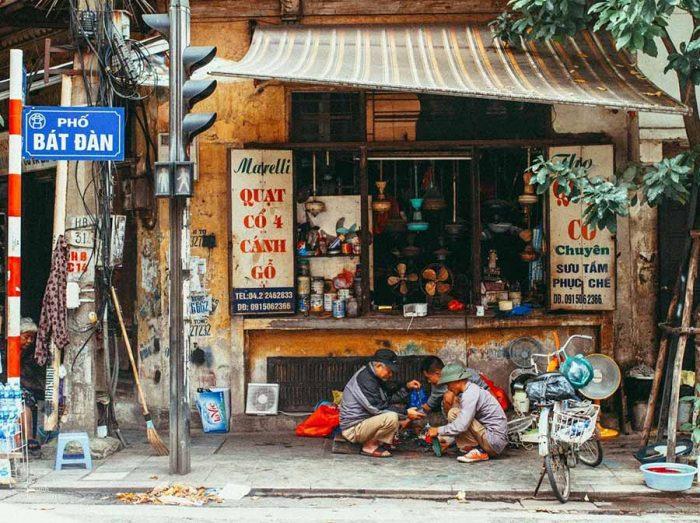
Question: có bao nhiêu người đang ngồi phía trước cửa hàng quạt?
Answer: có ba người đang ngồi trước cửa hàng quạt